Steamboat House (New Iberia, Louisiana)

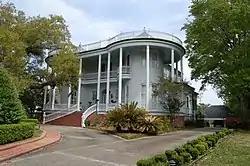
The Steamboat House in 2010

The Steamboat House, also known as the Emmer-Hughes House, is a historic house in New Iberia, Louisiana, U.S.. It was built in 1896, and it belonged to a New Iberia Mayor as well as Lieutenant Governor Paul N. Cyr. It is listed on the National Register of Historic Places.